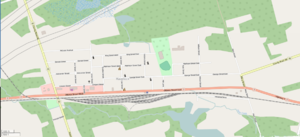
La gare de Havelock à Havelock, en Ontario, est une ancienne gare du Canadien Pacifique. Elle servait d’un jonction du CP, importante gare pour le service des voyageurs et de marchandises de la région.